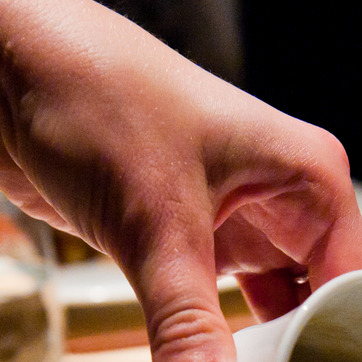
Material: skin